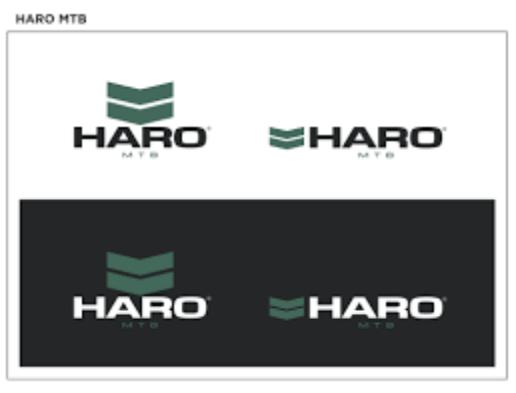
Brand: haro bikes
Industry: Transportation